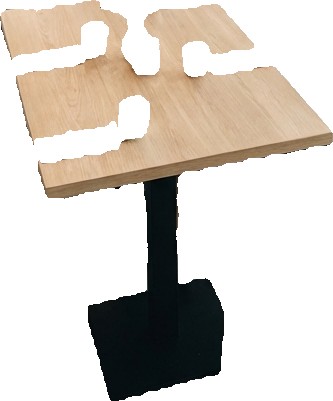
Surface category: table